Denis Irwin

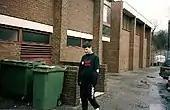
Irwin outside The Cliff in 1992

In 12 years at Old Trafford, he made 296 Premier League appearances and won seven Premier League title medals, as well as two FA Cup winner's medals (1994 and 1996), a League Cup winner's medal, and UEFA Champions League and European Cup Winners' Cup honours. He was comfortable in either of the full back positions and an expert at free kicks and penalties, and even in his mid-thirties he was still United's first-choice left back in preference to the younger Phil Neville.